Leonie (film)

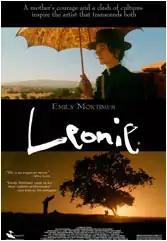

is a 2010 Japanese film directed by Hisako Matsui and starring Emily Mortimer and Shido Nakamura. The film is based on the life of Léonie Gilmour, the American lover and editorial assistant of Japanese writer Yone Noguchi and mother of sculptor Isamu Noguchi and dancer Ailes Gilmour.